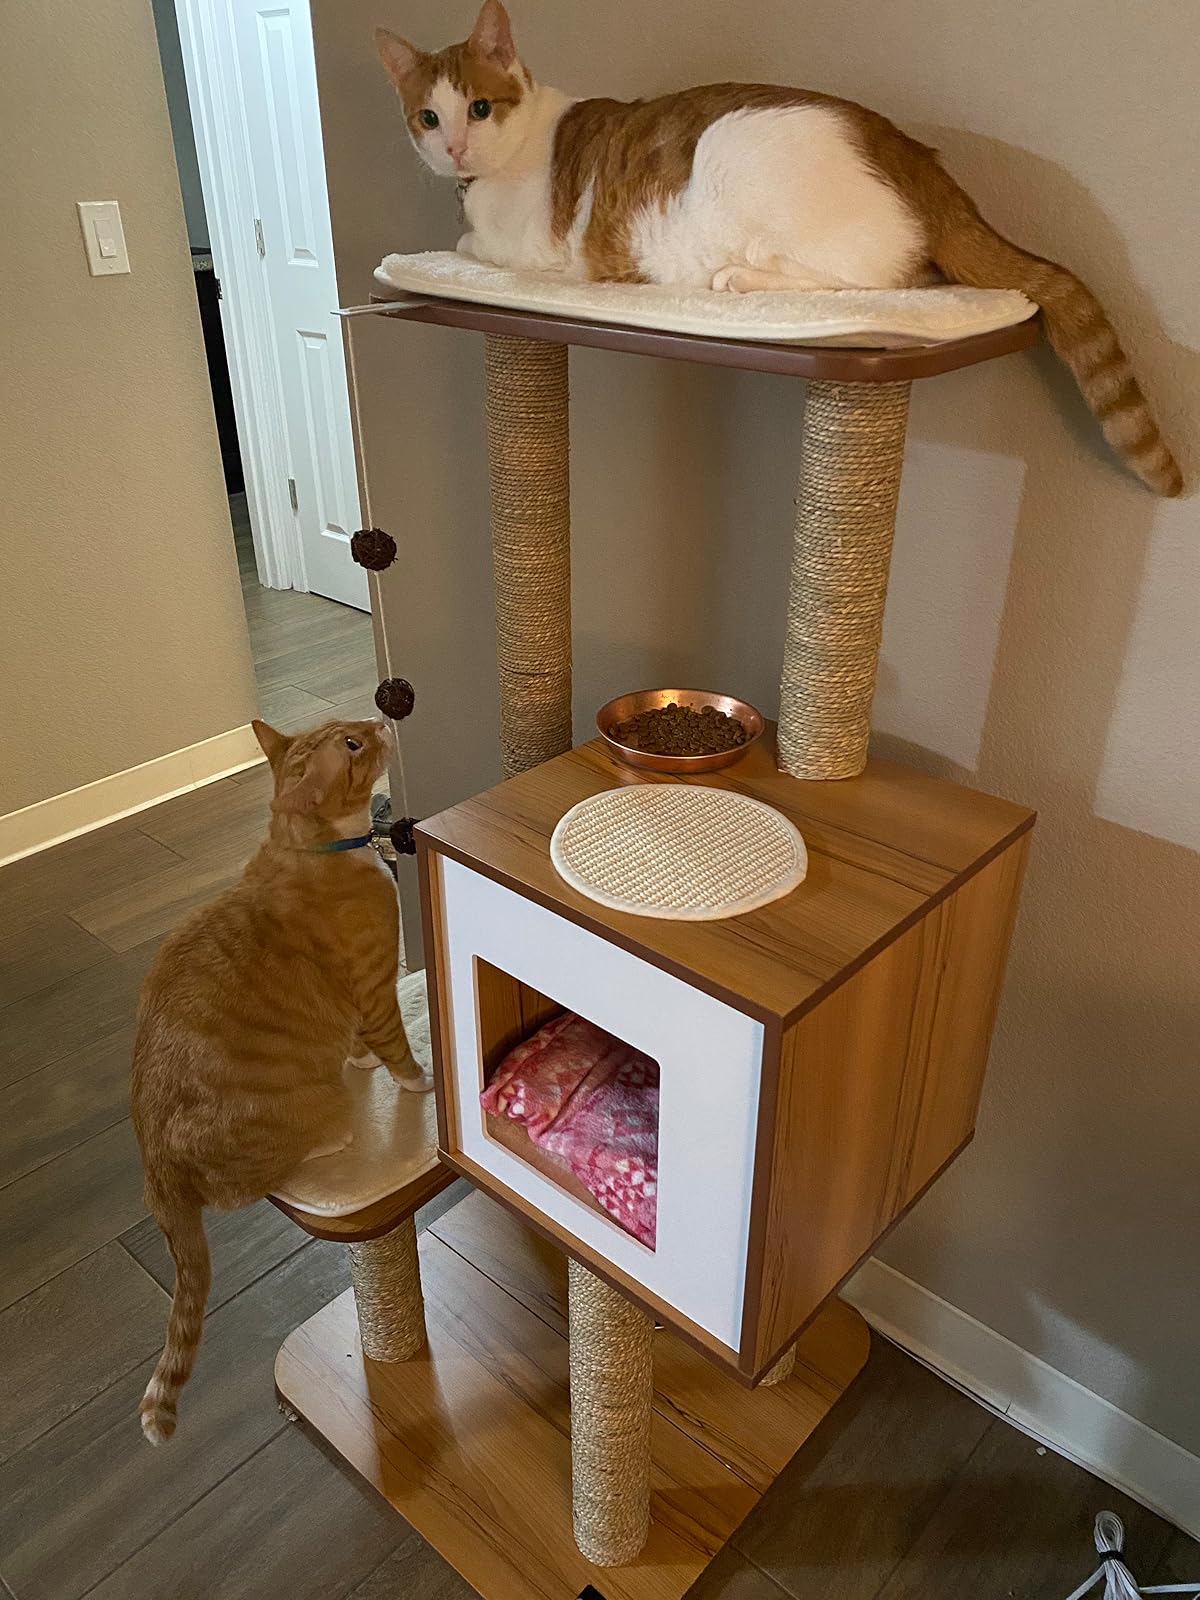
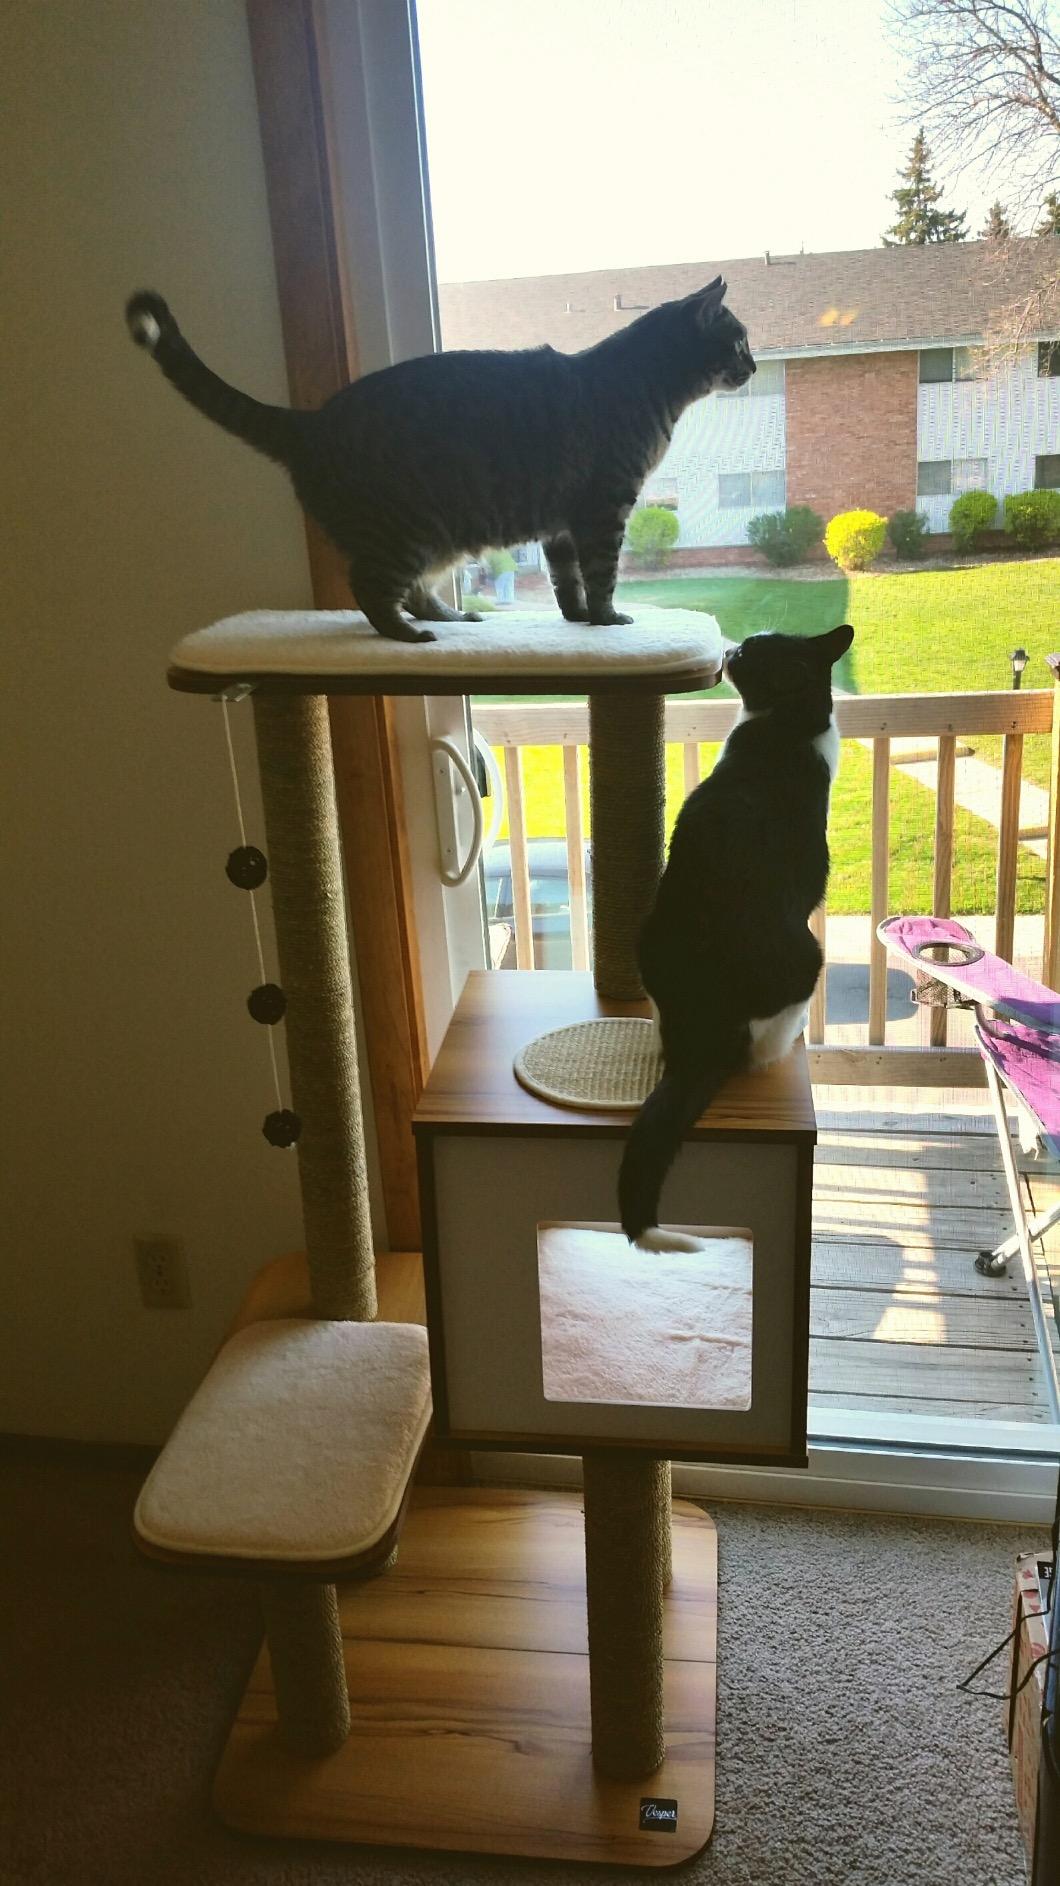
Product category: items_cat tree
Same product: yes